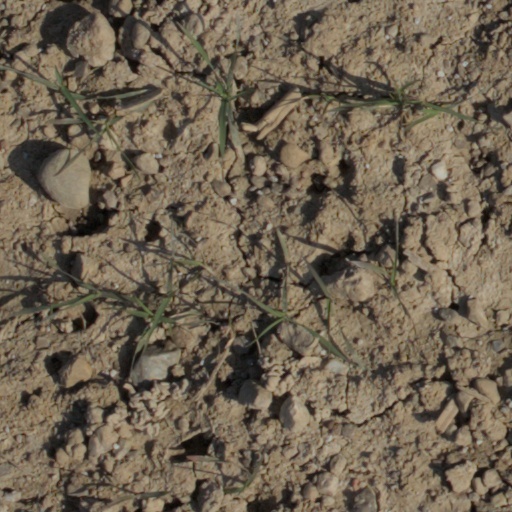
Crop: wheat